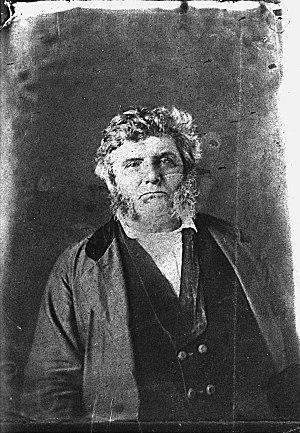
Le président de la République du Texas était le chef d'État de la République du Texas, de 1836 à 1846.